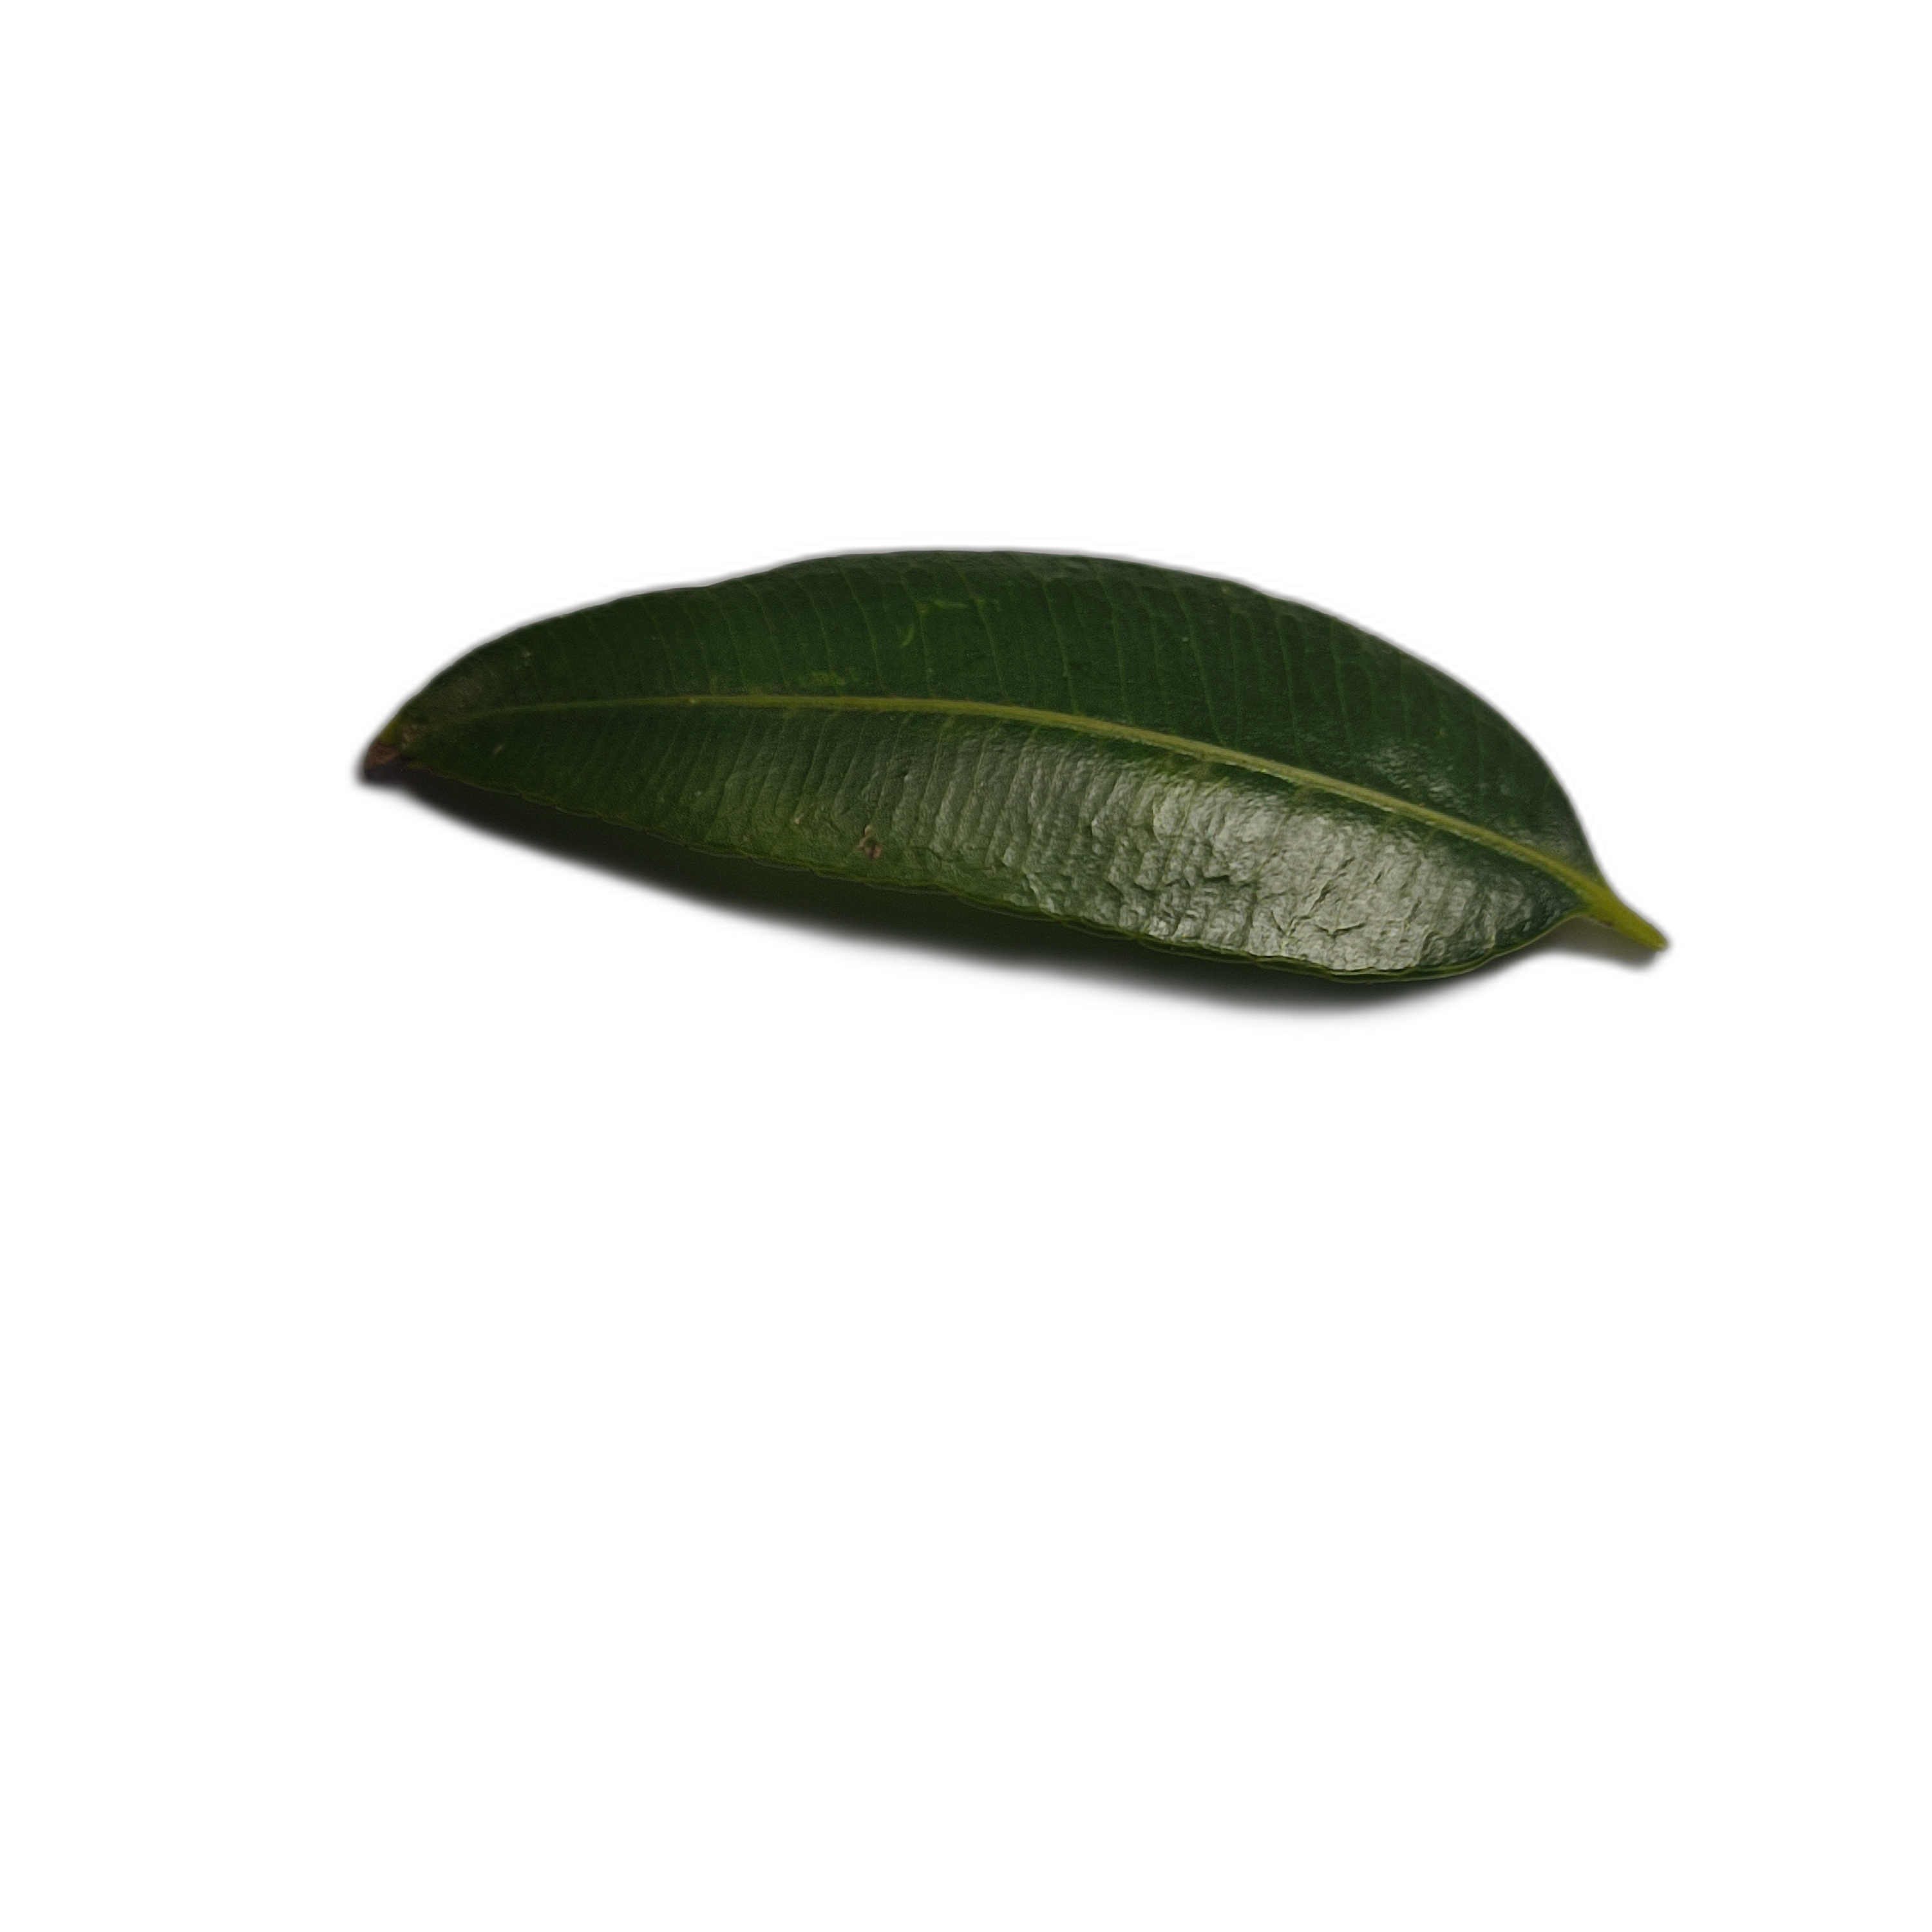
Label: healthy